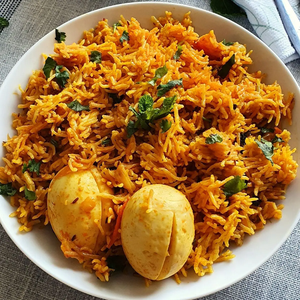
Dish: biryani